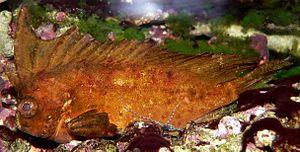
Les Tetrarogidae forment une famille de poissons de l'ordre des Scorpaeniformes. Cette famille n'est pas reconnue par ITIS qui place ses genres dans la famille des Scorpaenidae, mais est reconnue par FishBase et WoRMS.
Ablabys est un genre de poissons de la famille des scorpénidés ou des Tetrarogidae.